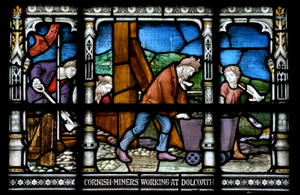
L'histoire des mines d'étain, l'un des grands métaux non ferreux qui fut le plus utilisé dans le Préhistoire et l'Antiquité, avant de jouer très tôt un rôle important dès le début de la révolution industrielle.
Dolcoath mine fut une mine de cuivre et d'étain à Camborne, Cornouailles, Royaume-Uni. Son nom dérive du cornique pour anciennes terres et elle était également connue affectueusement sous le nom Reine des mines de Cornouilles. Le site se trouve au nord-ouest de Carn Brea. Le route de Dolcoath rejoint la route A3047 et Chapel Hill. Le site se trouve au sud de cette route.